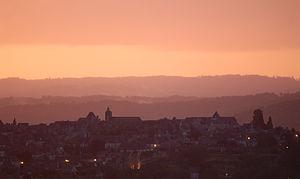
Couché de soleil sur Domme.
Domme est une commune française située dans le département de la Dordogne, en région Nouvelle-Aquitaine. Ancienne bastide médiévale, la commune était le chef-lieu du canton de Domme de 1790 à 2015.